Unio Trium Nationum

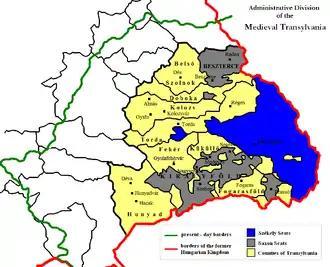
Territories of the Three Nations

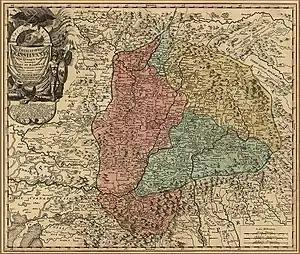
The territories of the Three Nations represented on a map made by Johann Homann in the first decades of the 18th century

In medieval times, Transylvania was organised into two separate types of territorial units: the Noble Counties (Comitates) were ruled by feudal landlords. Here, the majority of population were Hungarian and Romanian serfs. In other regions called Seats, the free Székely and Saxon nations lived without feudal landlords and had the royal privilege to have local authority and self-government.